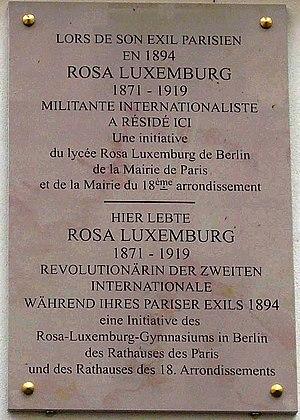
Plaque bilingue rappelant la résidence en exil de Rosa Luxemburg en 1894 à Paris.
La rue Feutrier est une voie du 18ᵉ arrondissement de Paris, en France.
Rosa Luxemburg [ˈʁoːza ˈlʊksəmbʊɐ̯k], née le 5 mars 1871 à Zamość dans l'Empire russe et morte assassinée le 15 janvier 1919 à Berlin en Allemagne, est une militante socialiste et communiste, et une théoricienne marxiste.